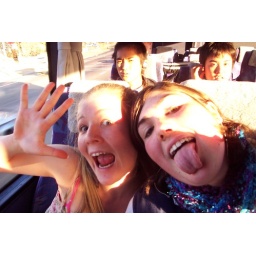
The long bus trip home after Japanese exchange camp in Bathurst.